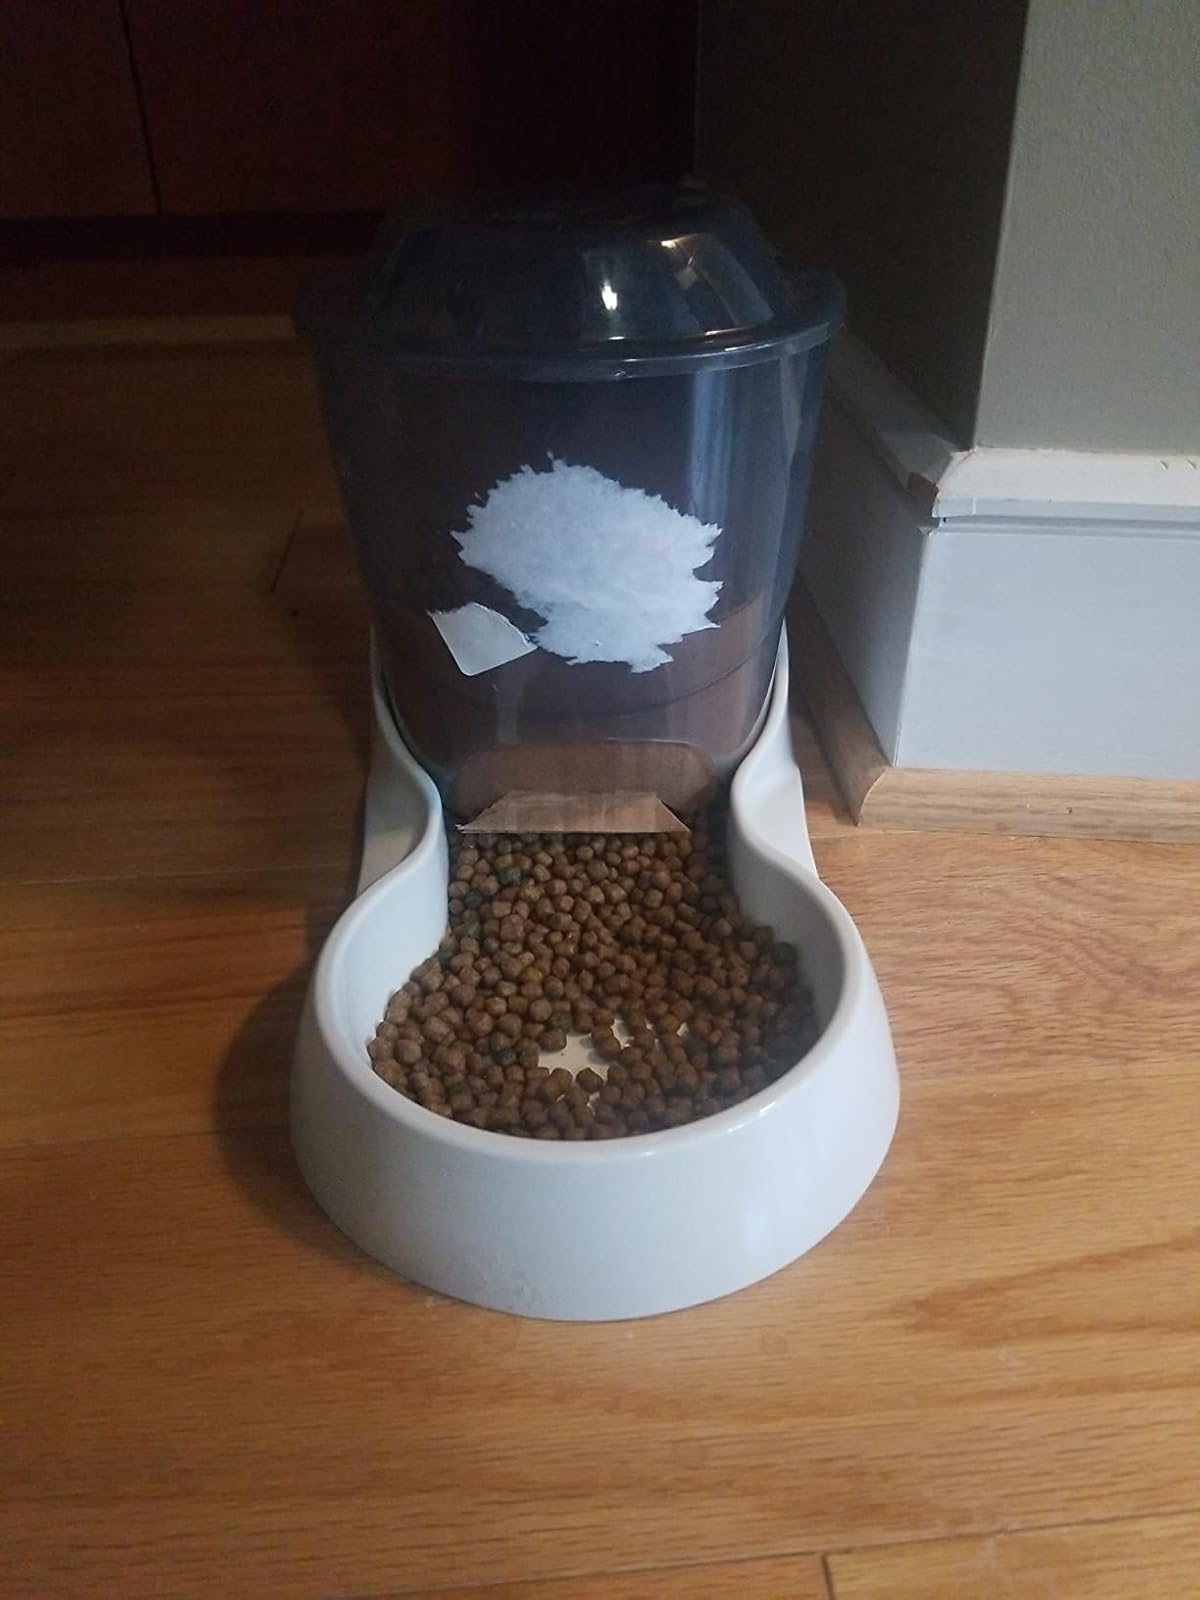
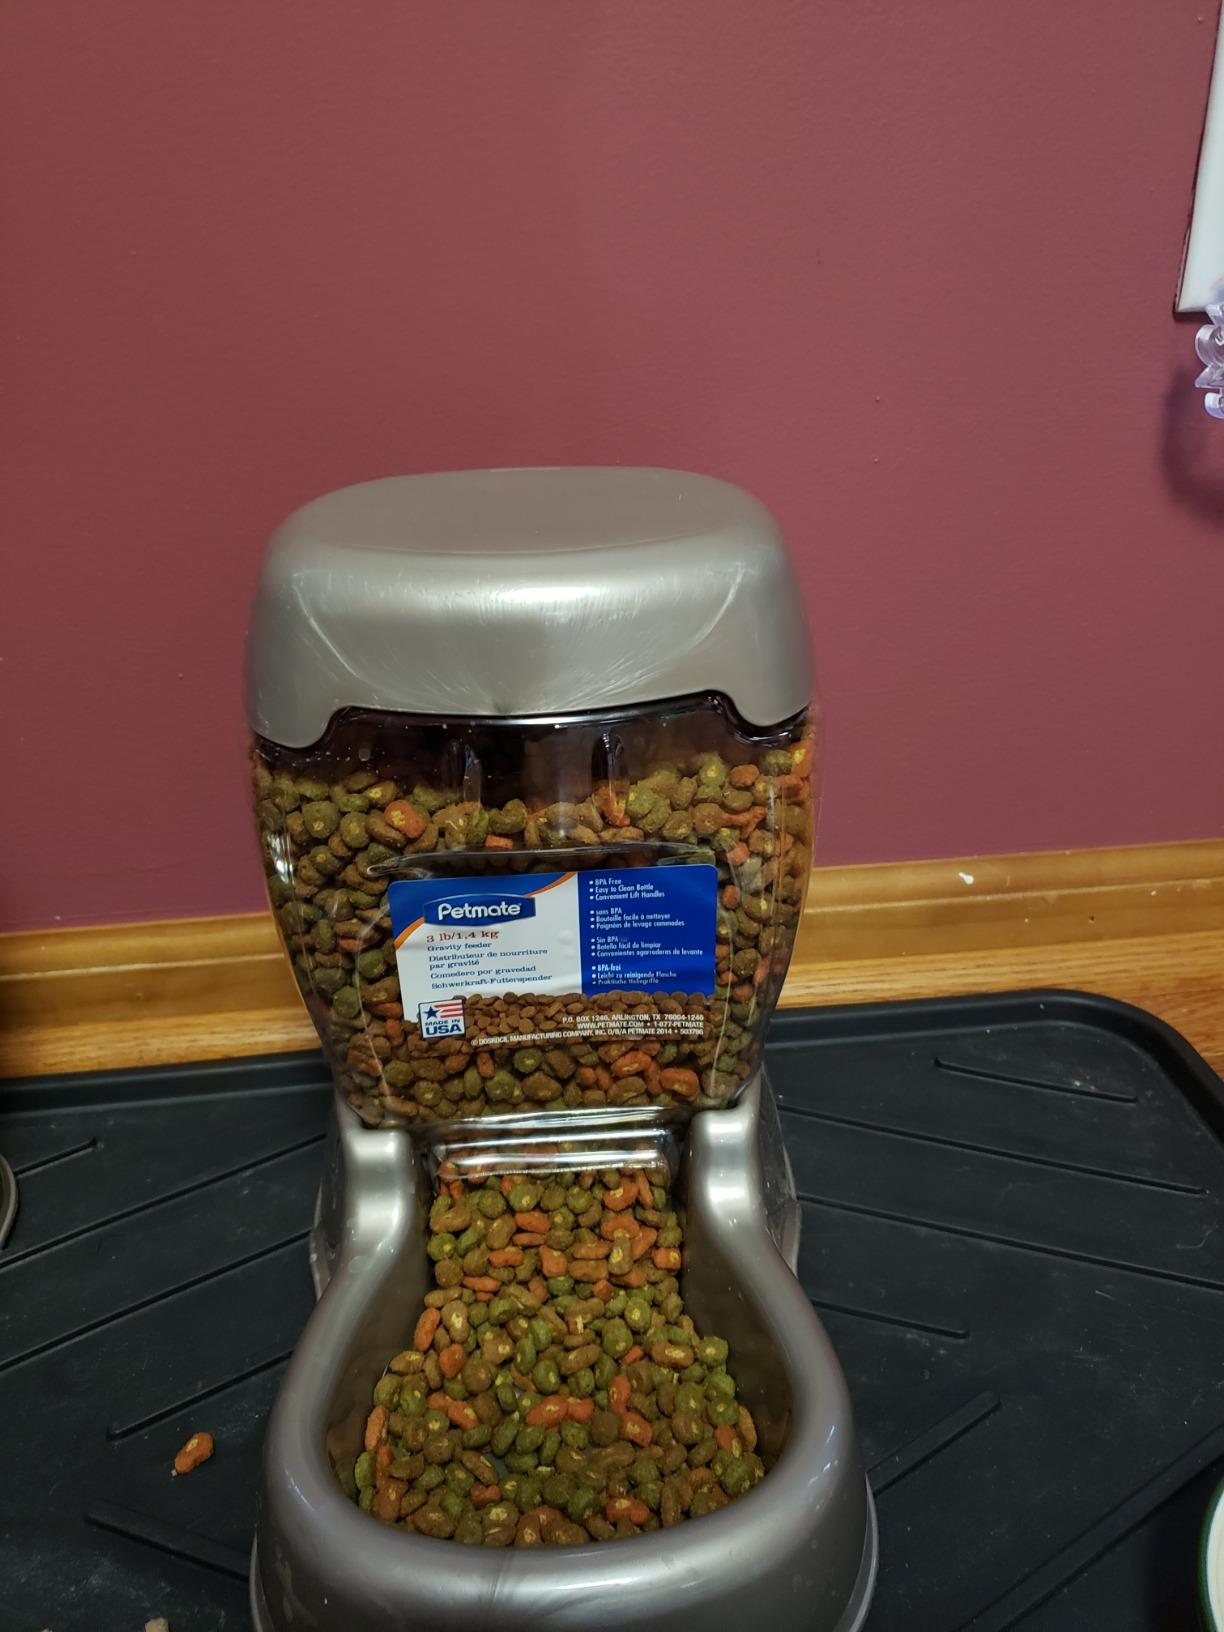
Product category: items_feeder
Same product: no